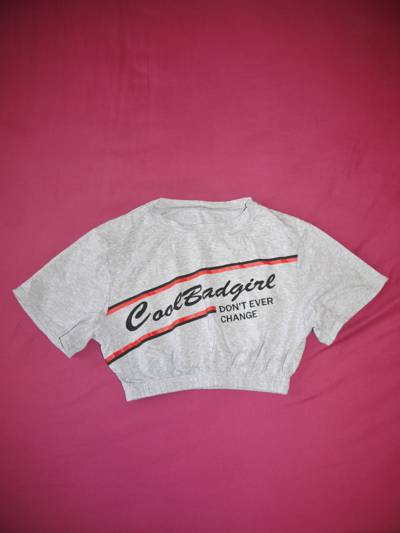
Waste category: clothes